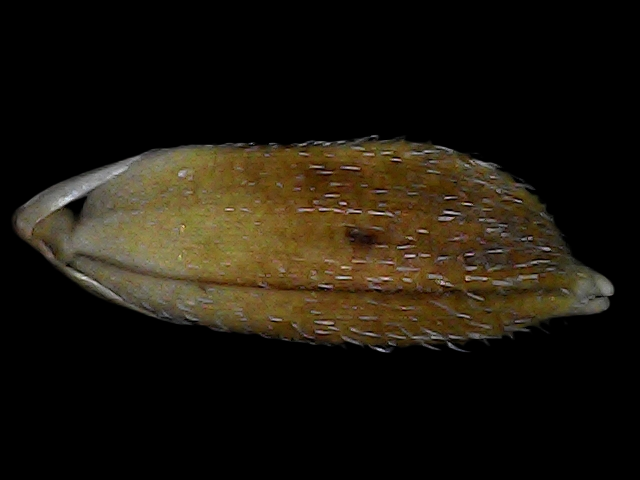
Rice variety: Bd91